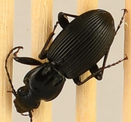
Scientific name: Pterostichus lachrymosus
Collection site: Mountain Lake Biological Station NEON (MLBS), plot MLBS_002